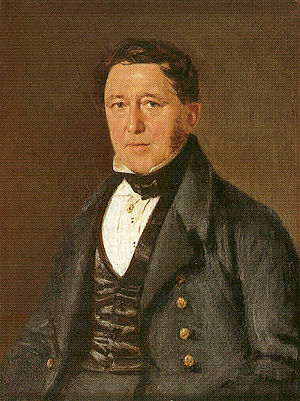
Peter Hiort Lorenzen
Peter Hiort Lorenzen. Maleri af C.A. Jensen 1843.
Peter Hiort Lorenzen var en dansk/slesvigsk politiker og købmand. Han var far til Johan Frederik Lorenzen og H.R. Hiort-Lorenzen. Søn af Haderslev amtsforvalter Thomas Lorenzen og Martha Hiort.